Megachile campanulae

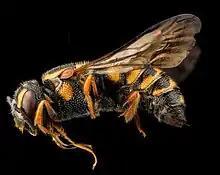
"Stelis louisae" is a nest parasite of "Megachile campanulae"

"Megachile campanulae" can be parasitized by a number of brood parasites, including "Monodontomerus obscurus", a torymid wasp. The kleptoparasitic bee "Stelis louisae" has been found in the nests. Members of the genus "Coelioxys" are also known parasites of "Megachile". Kleptoparasitic bees characteristically deposit their eggs in the nests of other bees. As this behavior is similar to that of cuckoo birds, such bees are referred to as cuckoo bees. These host-parasite relationships are complex and the relationships between "M. campanulae" and other parasitic species may not be well described.